Ząbkowska Street, Warsaw

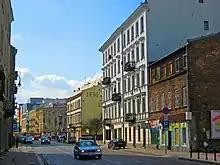
Ząbkowska Street

Before the First World War Ząbkowska Street was inhabited mainly by Jewish people. In most cases, they were real estate owners, traders, and entrepreneurs as they belonged to higher levels of the middle class of society. At the beginning of the 20th century, Praga district (later divided into Praga-Północ and Praga Półudnie, Eng. Praga-North, Praga-South) consisted only of a couple of streets. The Jewish community decided to invest money in this area and built great houses which survived both World Wars and many other dramatic events of the history of Warsaw.